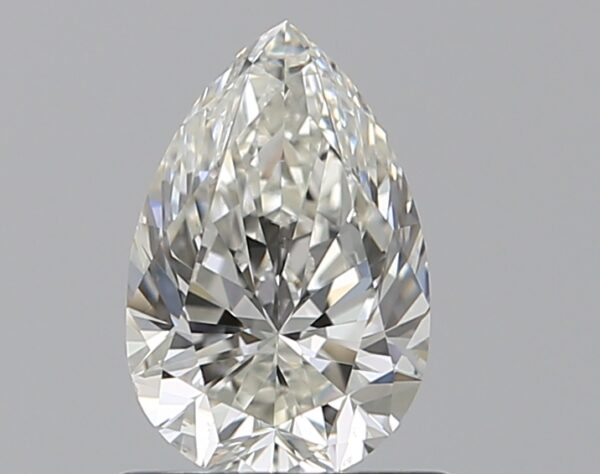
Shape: pear
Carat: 0.7
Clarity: VS2
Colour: I
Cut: EX
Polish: EX
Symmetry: VG
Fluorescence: N
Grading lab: GIA
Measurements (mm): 7.39 x 4.86 x 3.1